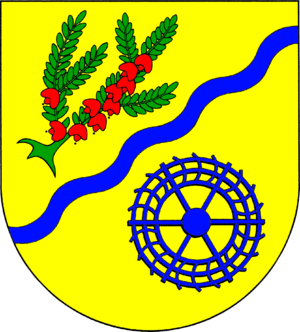
Heidmühlen est une commune allemande du Schleswig-Holstein, située dans l'arrondissement de Segeberg, à 13 kilomètres au sud-est de la ville de Neumünster. Heidmühlen est l'une des six communes de l'Amt Boostedt-Rickling dont le siège est à Boostedt.